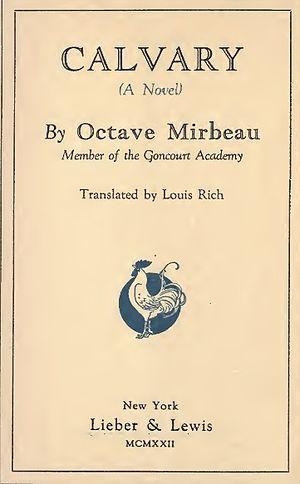
Couverture de ""Calvary"" traduction anglaise du ""Calvaire"", roman d'Octave Mirbeau (1848-1917), New York, Lieber and Lewis, 1922."